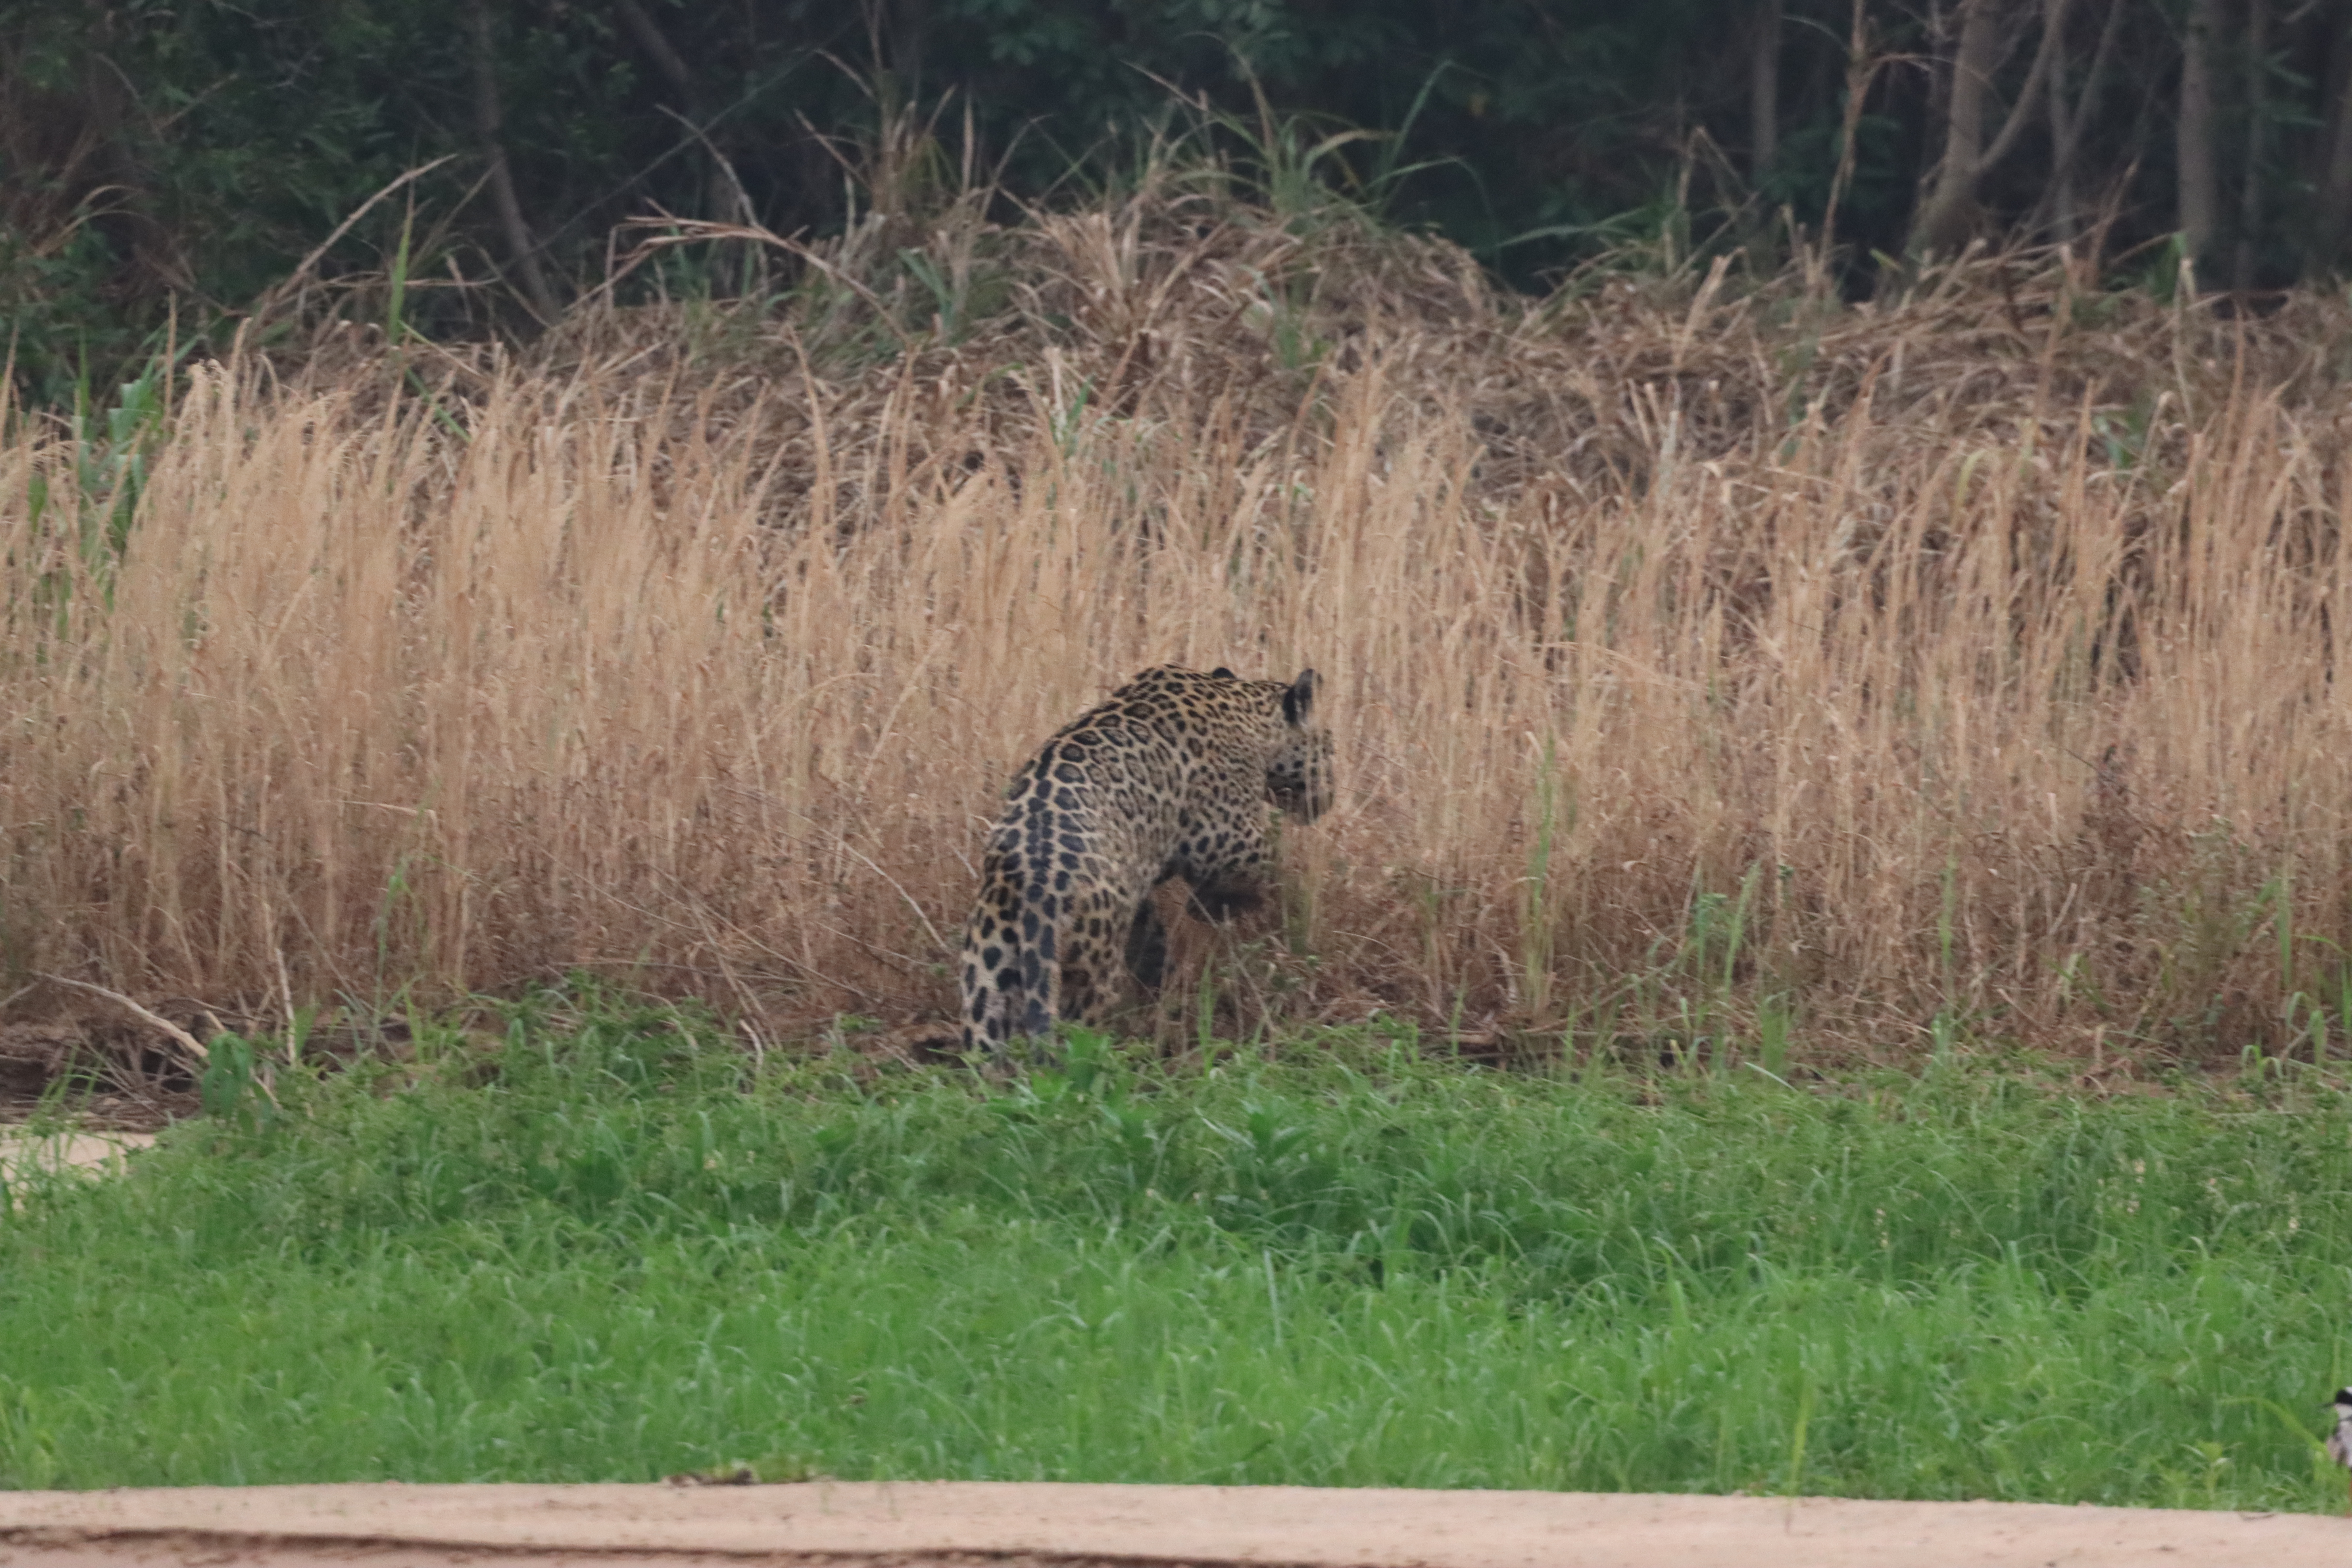
Jaguar: Akaloi